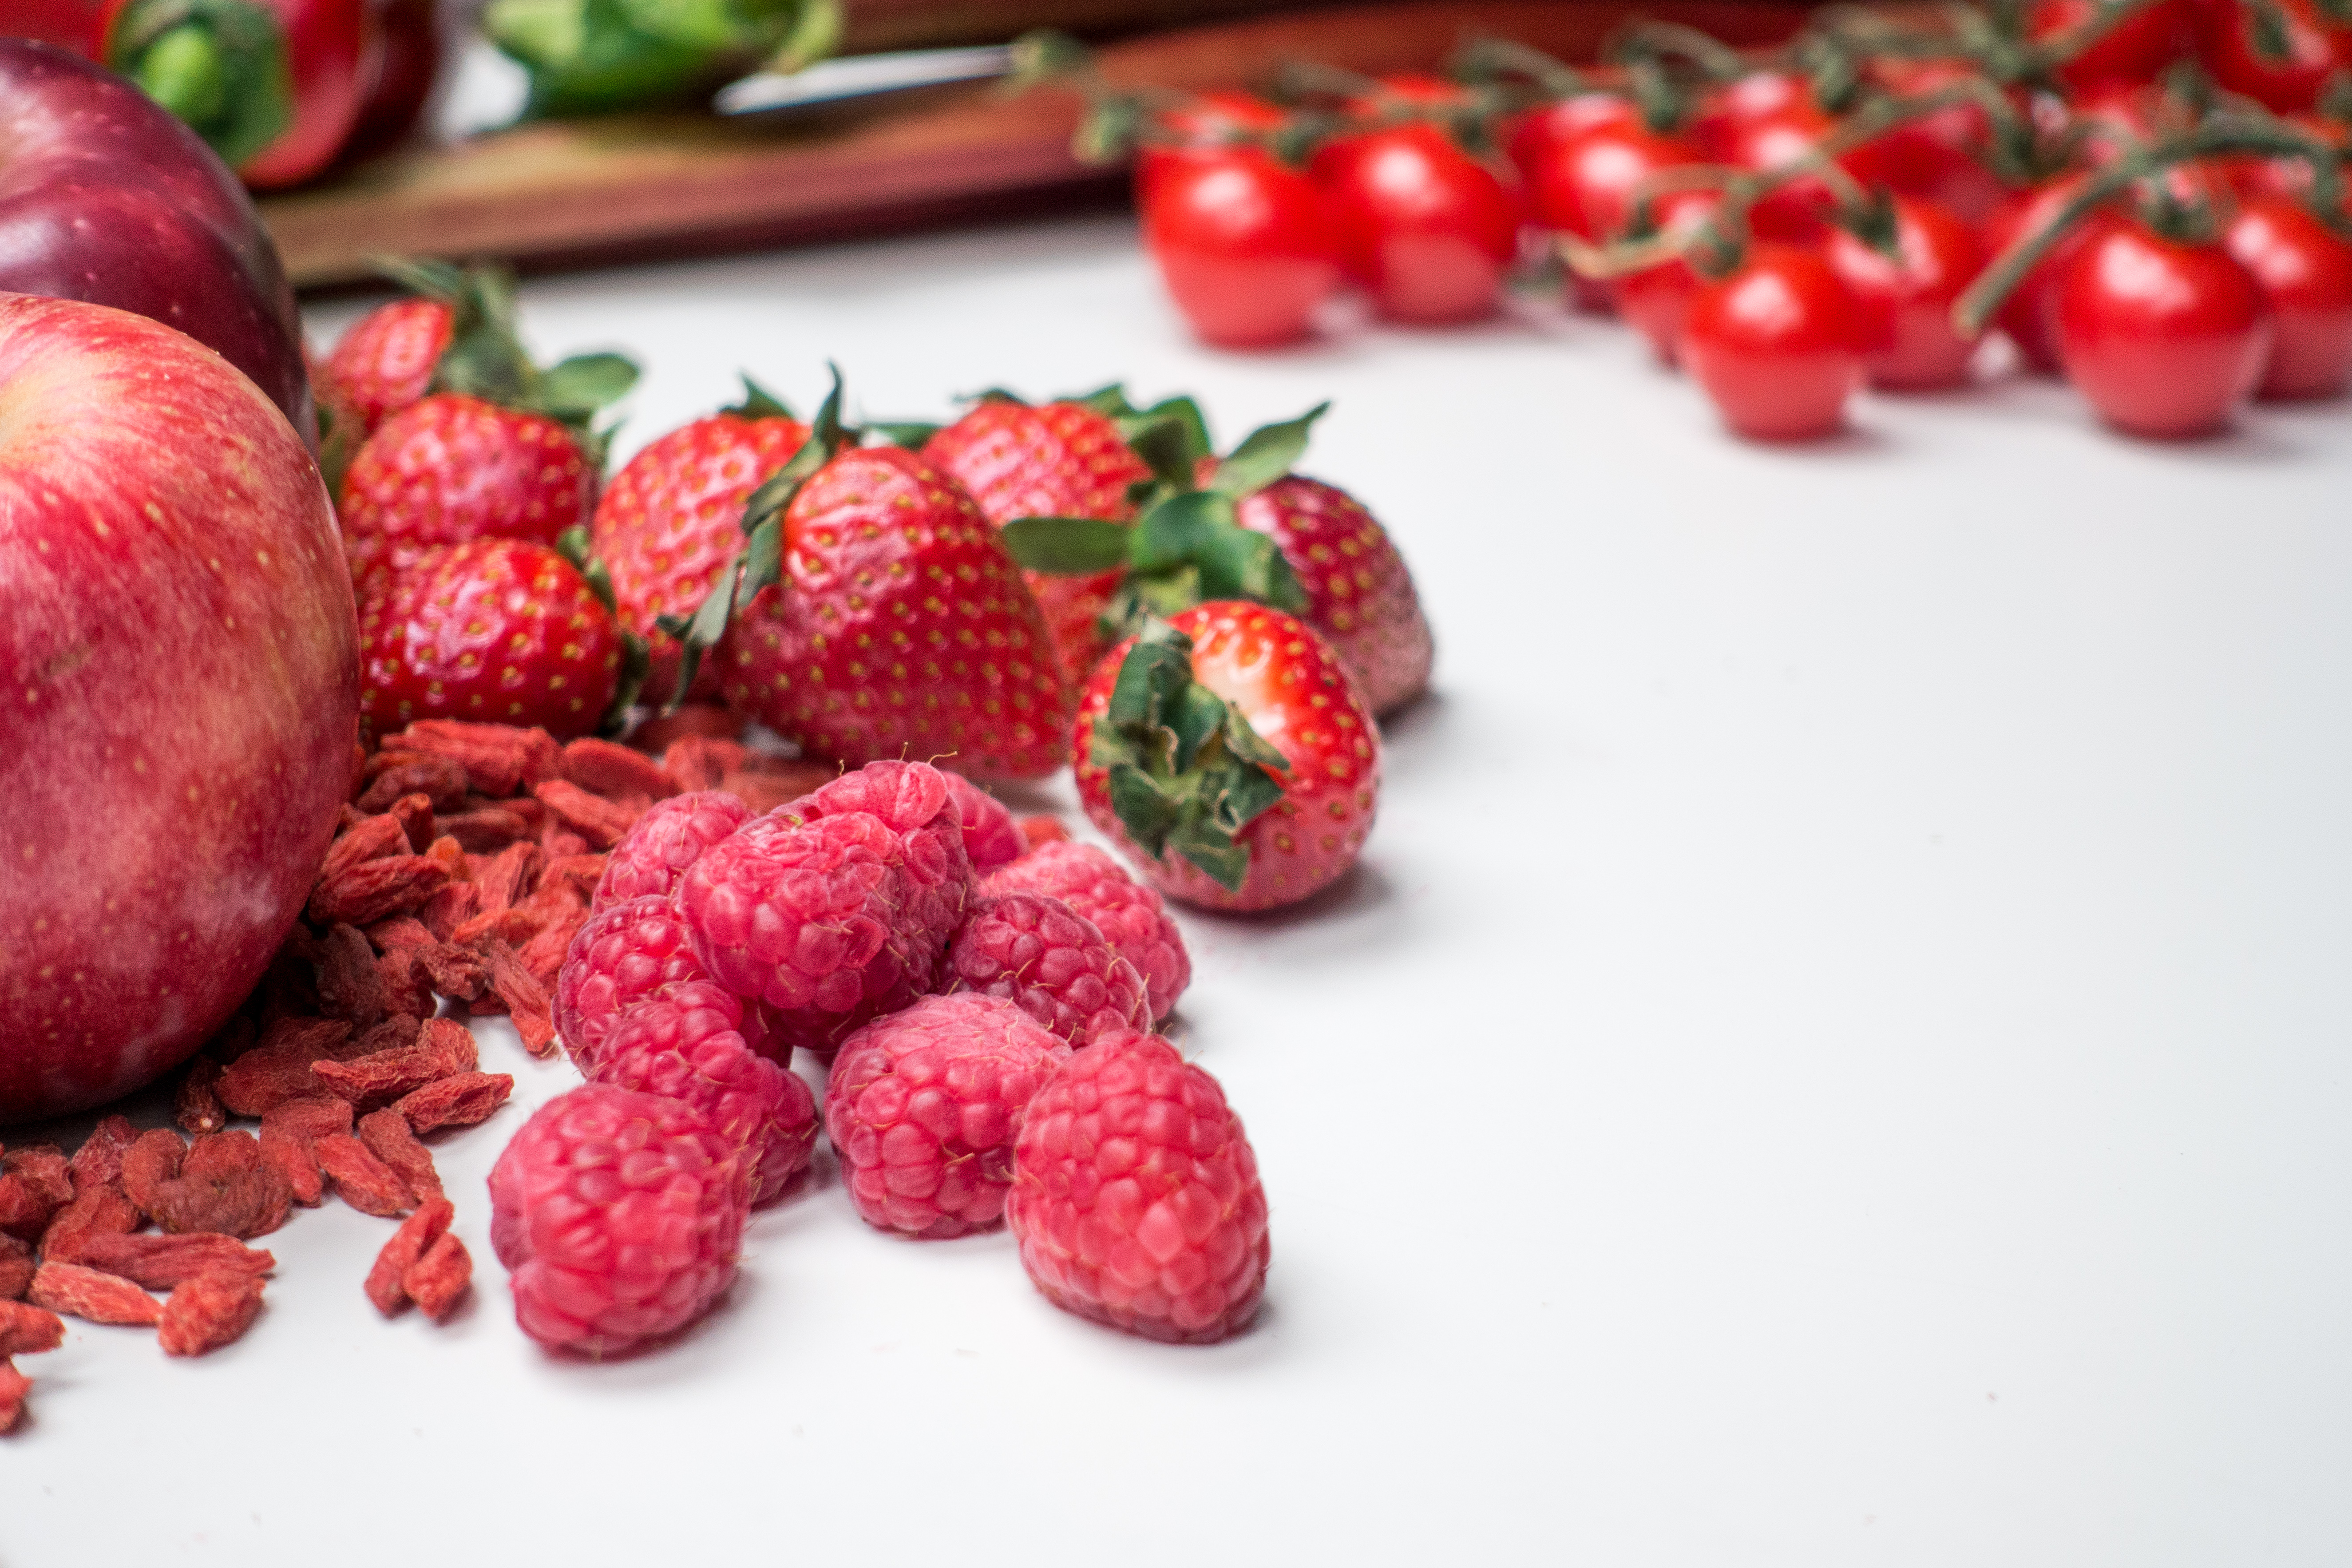
natural foods, food, fruit, superfood, berry, plant, local food, pomegranate, Superfruit, produce, ingredient, strawberries, vegan nutrition, strawberry, vegetarian food, cuisine, cranberry